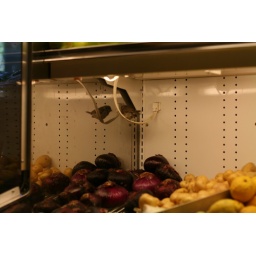
A bird hangs out in the market store